European Union Monitoring Mission in Georgia

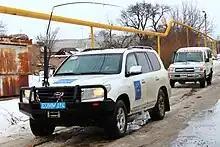
The EUMM patrols the South Ossetian administration boundary line in armored SUVs in February 2012.

Following the Russo-Georgian War in August 2008, the EU declared on 15 September 2008 to deploy a monitoring mission to Georgia. The main objectives of the mission is to fulfill the European commitment in re-establishing stability and normalisation following the crisis through an observer mission that consists of over 200 field specialists that conduct routine inspections within the stipulated zone of the mission that includes Georgia, South Ossetia and Abkhazia. The mission is to observe the compliance with the fulfillment of the six-point-agreement established under the French brokered peace plan between Georgia and Russia on 12 August 2008. The mission started its monitoring activities on 1 October 2008, beginning with oversight of the withdrawal of Russian armed forces from the areas adjacent to South Ossetia and Abkhazia.